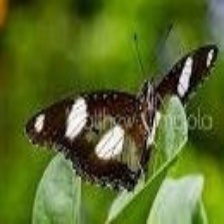
Species: DANAID EGGFLY
Butterfly family (ImageNet category): monarch